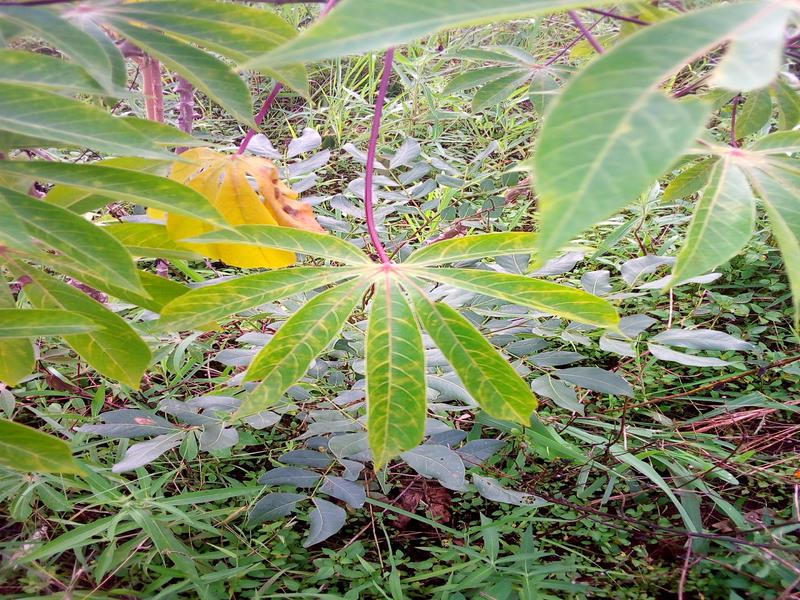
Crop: cassava
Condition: brown_streak_disease